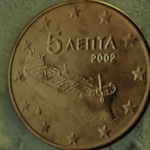
Coin value: 5cents
Country: gr
Edition: standard